South Hill Park

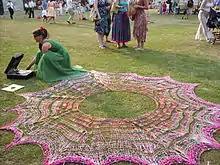
Festival Art

Before being completed in 1984, the 330 seat Wilde Theatre was first proposed after South Hill Park became an arts centre, and has since drawn many people to the area. The theatre was designed by architect Axel Burrough of the architectural practice Lewitt Bernstein and Iain Mackintosh of Theatre Projects on the principal of a courtyard theatre as used in Shakespeare’s time. The Wilde Theatre was officially opened by The Princess Anne on 15 May 1984 which due to the local association with Oscar Wilde was named after him and the first performance being The Importance of Being Earnest.